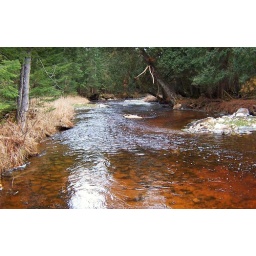
Not sure if the stream is orange from Iron or from the pine trees. ATV riding in the UP, Upper Peninsula, Michigan